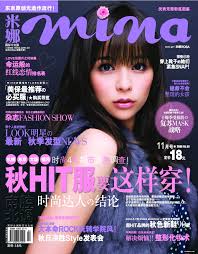
Waste category: paper